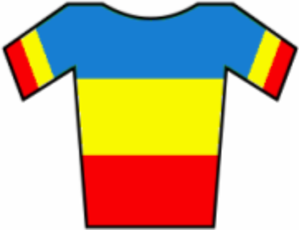
Les championnats de Moldavie de cyclisme sur route
Sergiu Cioban, né le 7 mars 1988 à Chișinău, est un coureur cycliste moldave.
Maxim Rusnac, né le 29 septembre 1992 à Bălți, est un coureur cycliste moldave.
La 77ᵉ édition de la Flèche wallonne a eu lieu le 17 avril 2013. Il s'agit de la 12ᵉ épreuve de l'UCI World Tour 2013. La course a pris le départ pour la première fois de la commune wallonne de Binche. Elle a été remporté par l'Espagnol Daniel Moreno qui devance respectivement les Colombiens Sergio Henao et Carlos Betancur.